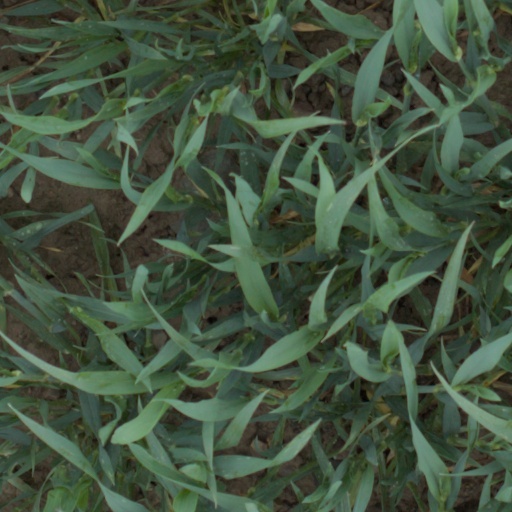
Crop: wheat